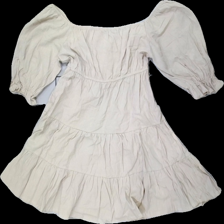
View: back
Type: Dress
Category: Ladies
Brand: Not in the list
Brand text on label: SHEIN
Colors: Beige
Material: 100% cott
Cut: Regular, Loose
Size: M
Season: Summer
Price range: 100-150
Recommended usage: Reuse
Description: Beige short dress from SHEIN, size M. Good condition.